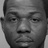
Emotion: neutral